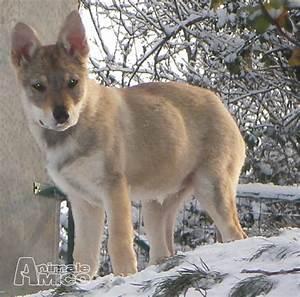
dog